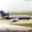
Label: airplane